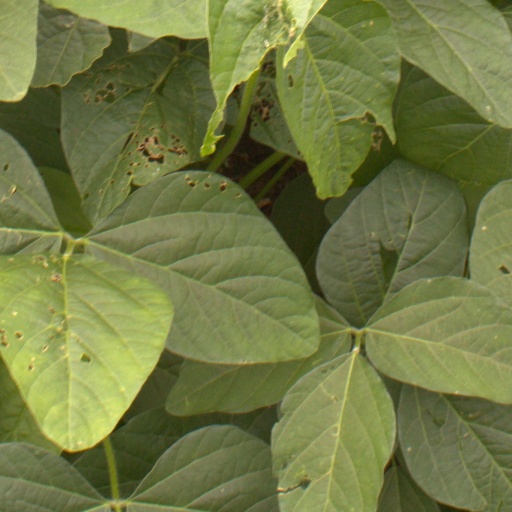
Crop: soybean